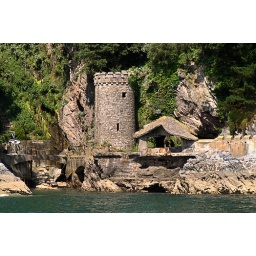
the river barrage used to house chains when a uninvited boat entered the river the chains were wound in and broke their keel